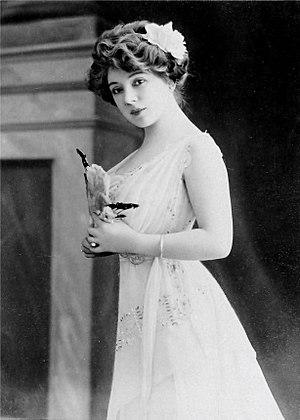
Amélie Diéterle est une comédienne française, née à Strasbourg le 20 février 1871 et morte à Cannes, le 20 janvier 1941. Elle est légitimée à Paris en 1892 par le capitaine Louis Laurent, chevalier de la Légion d'Honneur. Amélie Diéterle s'est mariée à Vallauris le 16 juin 1930 avec André Simon (1877-1965). Amélie Diéterle joue principalement au Théâtre des Variétés à Paris au cours de la Belle Époque.
Le théâtre des Variétés est une salle de spectacles située au 7, boulevard Montmartre dans le 2ᵉ arrondissement de Paris. Inauguré en 1807, c'est l'un des plus anciens théâtres parisiens encore en activité. Il a été classé monument historique en 1974.
Strasbourg est une commune française située dans le département du Bas-Rhin. Préfecture du département, elle est également, depuis le 1ᵉʳ janvier 2016, le chef-lieu de la région Grand Est. Capitale de la région historique d'Alsace, la ville est bordée par le Rhin et frontalière avec l'Allemagne.
Amélie Diéterle, nom de scène d'Amélie Laurent, est une actrice, cantatrice et collectionneuse d'art française, née à Strasbourg le 20 février 1871 et morte à Cannes le 20 janvier 1941.